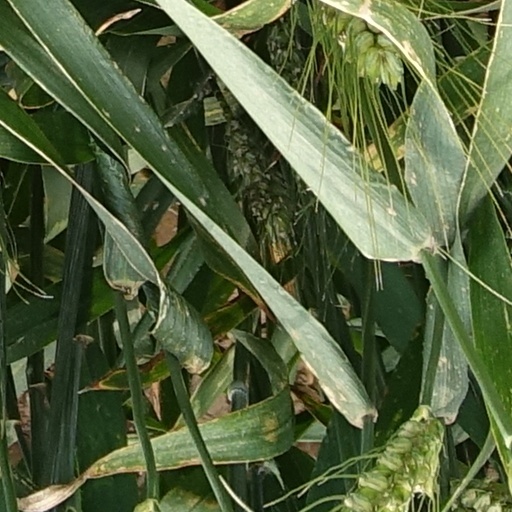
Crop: wheat